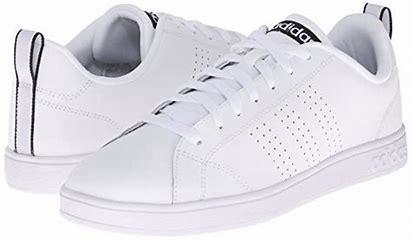
Brand: adidas
Model: neo Adidas NEO Advantage